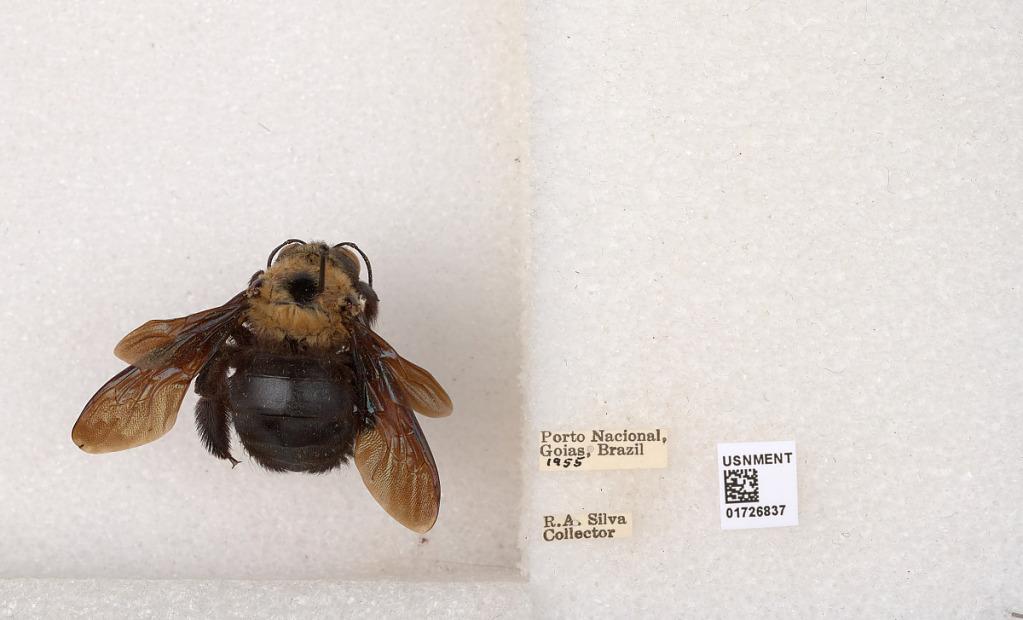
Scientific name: Xylocopa (Neoxylocopa) grisescens Lepeletier
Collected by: Silva
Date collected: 1955-1-1
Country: Brazil
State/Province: Goias
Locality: Porto Nacional